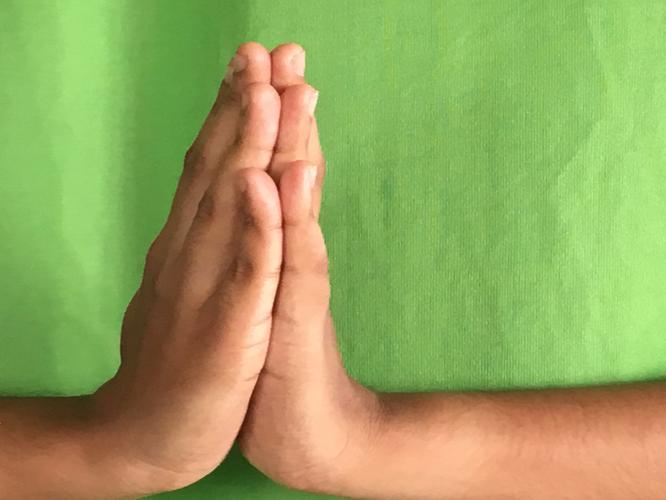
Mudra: Anjali
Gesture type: double_hand